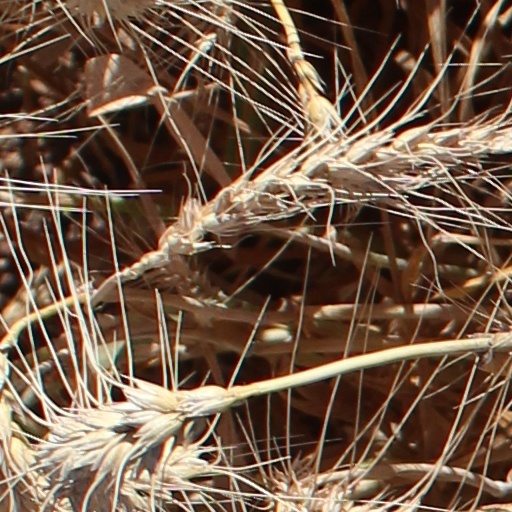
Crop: wheat